Birds of Prey (Drake novel)

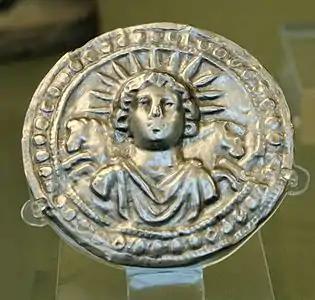
Sol Invictus ("Unconquered Sun"), Perennius' favorite god

Aulus Perennius is a staunch devotee of the sun god, whose worship flourished in the third century Roman Empire, and calls upon this god at moments of crisis ("Unconquered Sun, Creator and Sustainer of life, give me now the strength I need!"). He does not believe in the gods of the traditional Greek-Roman Pantheon, though he respects the goddess Roma as a manifestation of the Empire to whose service he is devoted. Perennius does not care much for Christianity, lumping it together with other Oriental mystery religions: "Fools and their mystery religions, their Isis and Attis and Christos! But when there is increasingly little hope for security in the world, how could anyone blame people who look for hope elsewhere?". Still, he has a thorough knowledge of the Christians, the basics of their theology and the differences between their various factions and sects—such knowledge of the Imperial society being needed in his professional capacity. When told by Calvus—who knew his future, which was her very ancient history—that a rump of the Roman Empire (i.e., the Byzantine Empire) would endure for a thousand years as a Christian theocracy, Perennius finds that unpalatable—but still prefers a Christian Empire to no Empire at all.